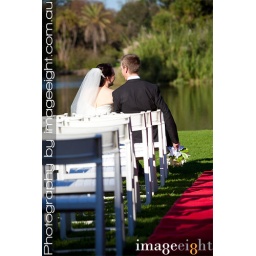
Nestled amongst magnificent garden beds and overlooking the ornamental lake in the Royal Botanic Gardens.